Dashaun Phillips

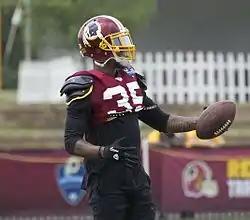
Phillips with the Washington Redskins in 2016

Dashaun Phillips (born January 3, 1991) is an American former professional football cornerback. He played college football at Tarleton State University, and signed with the Dallas Cowboys as an undrafted free agent in 2014.